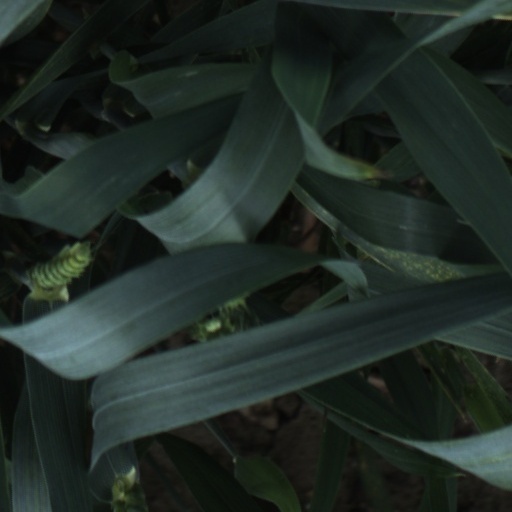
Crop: wheat